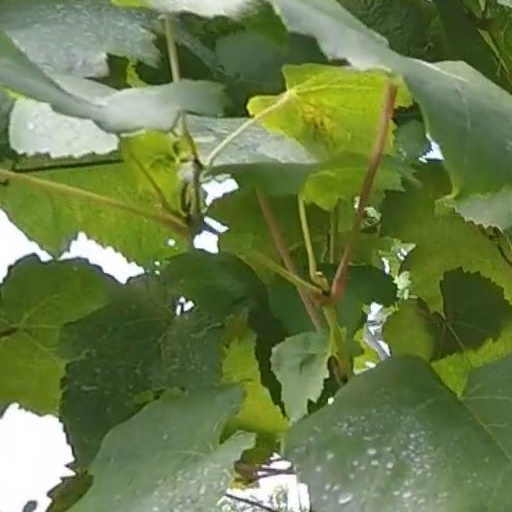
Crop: grape